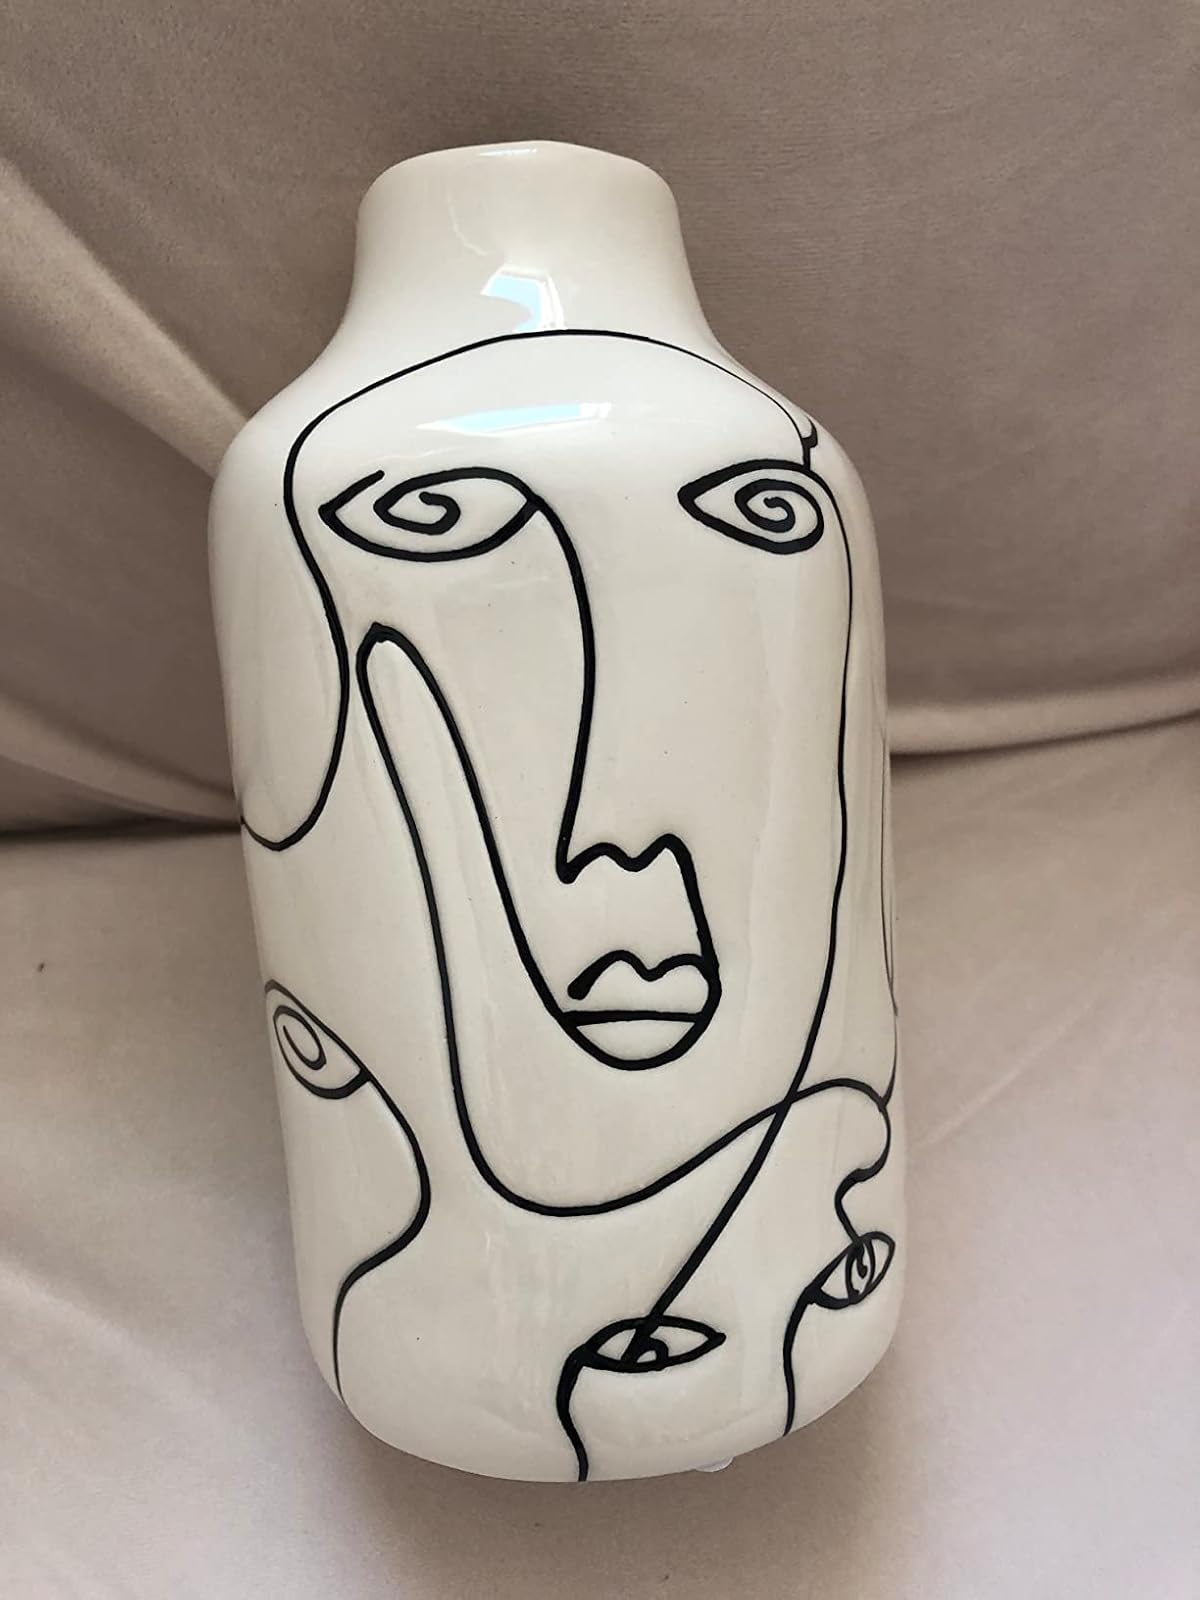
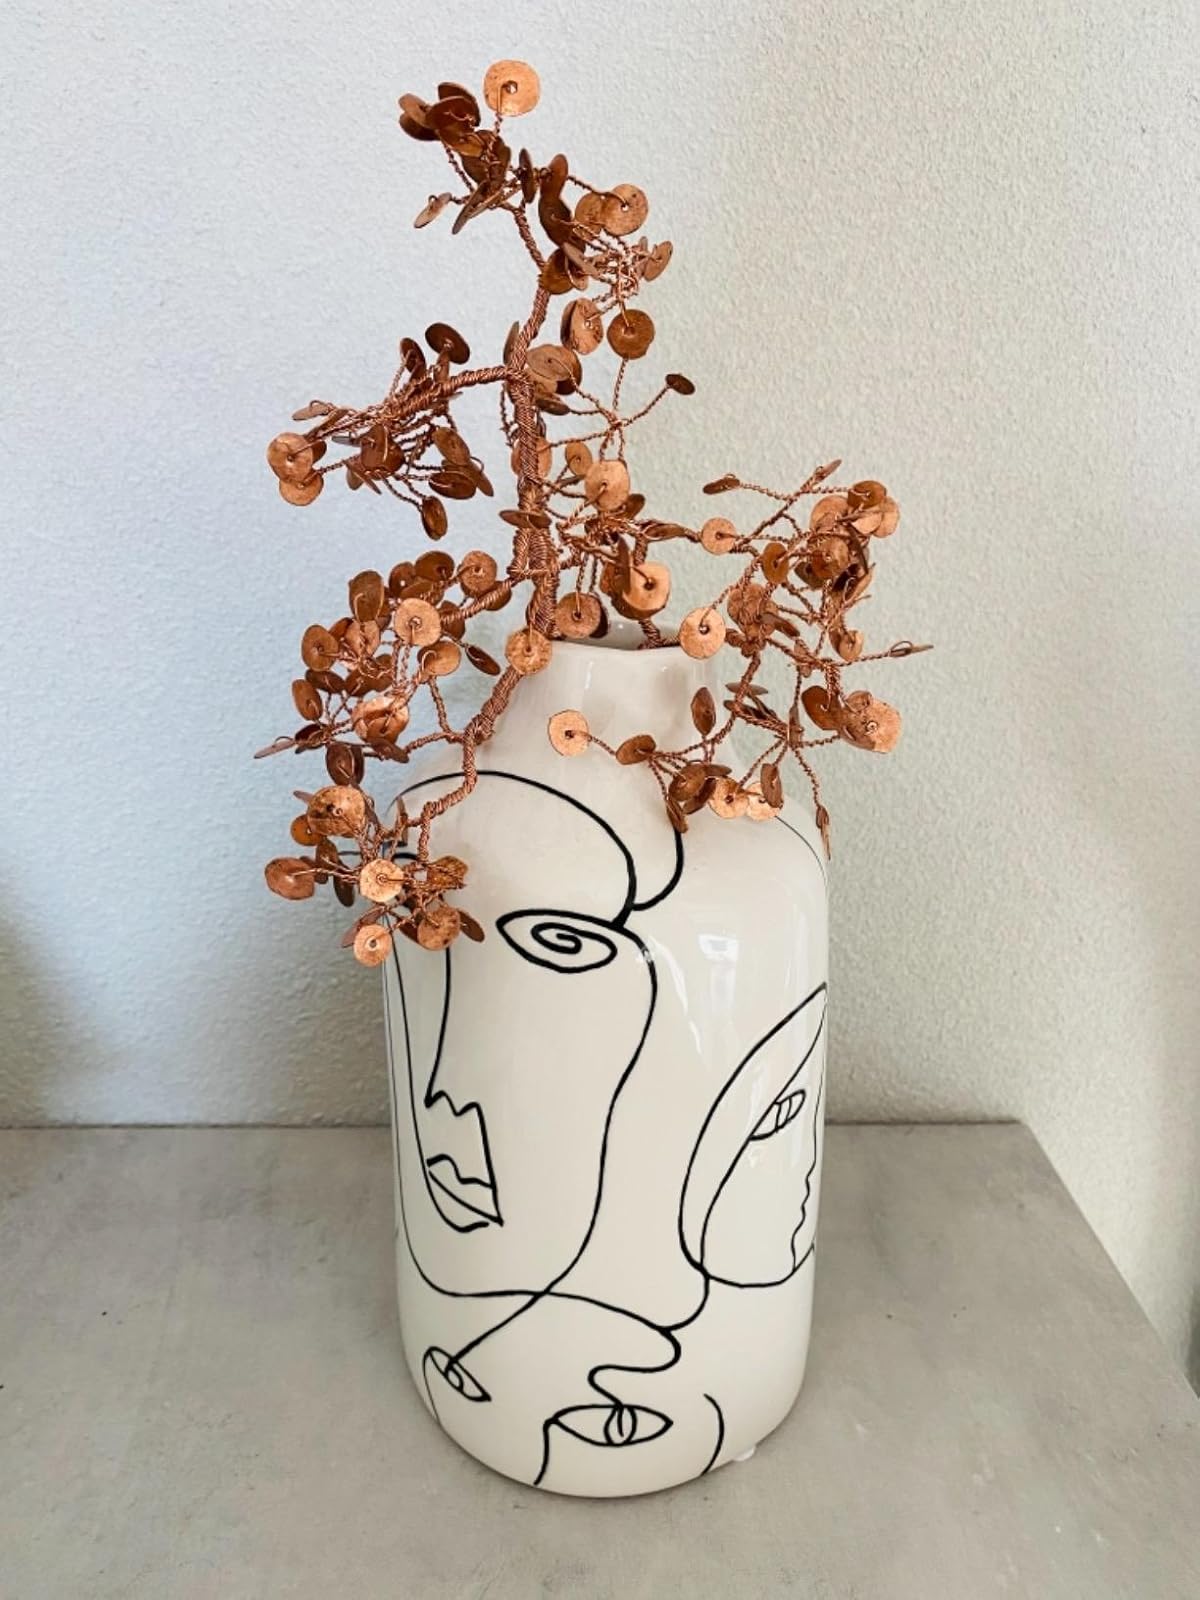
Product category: vase
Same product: yes